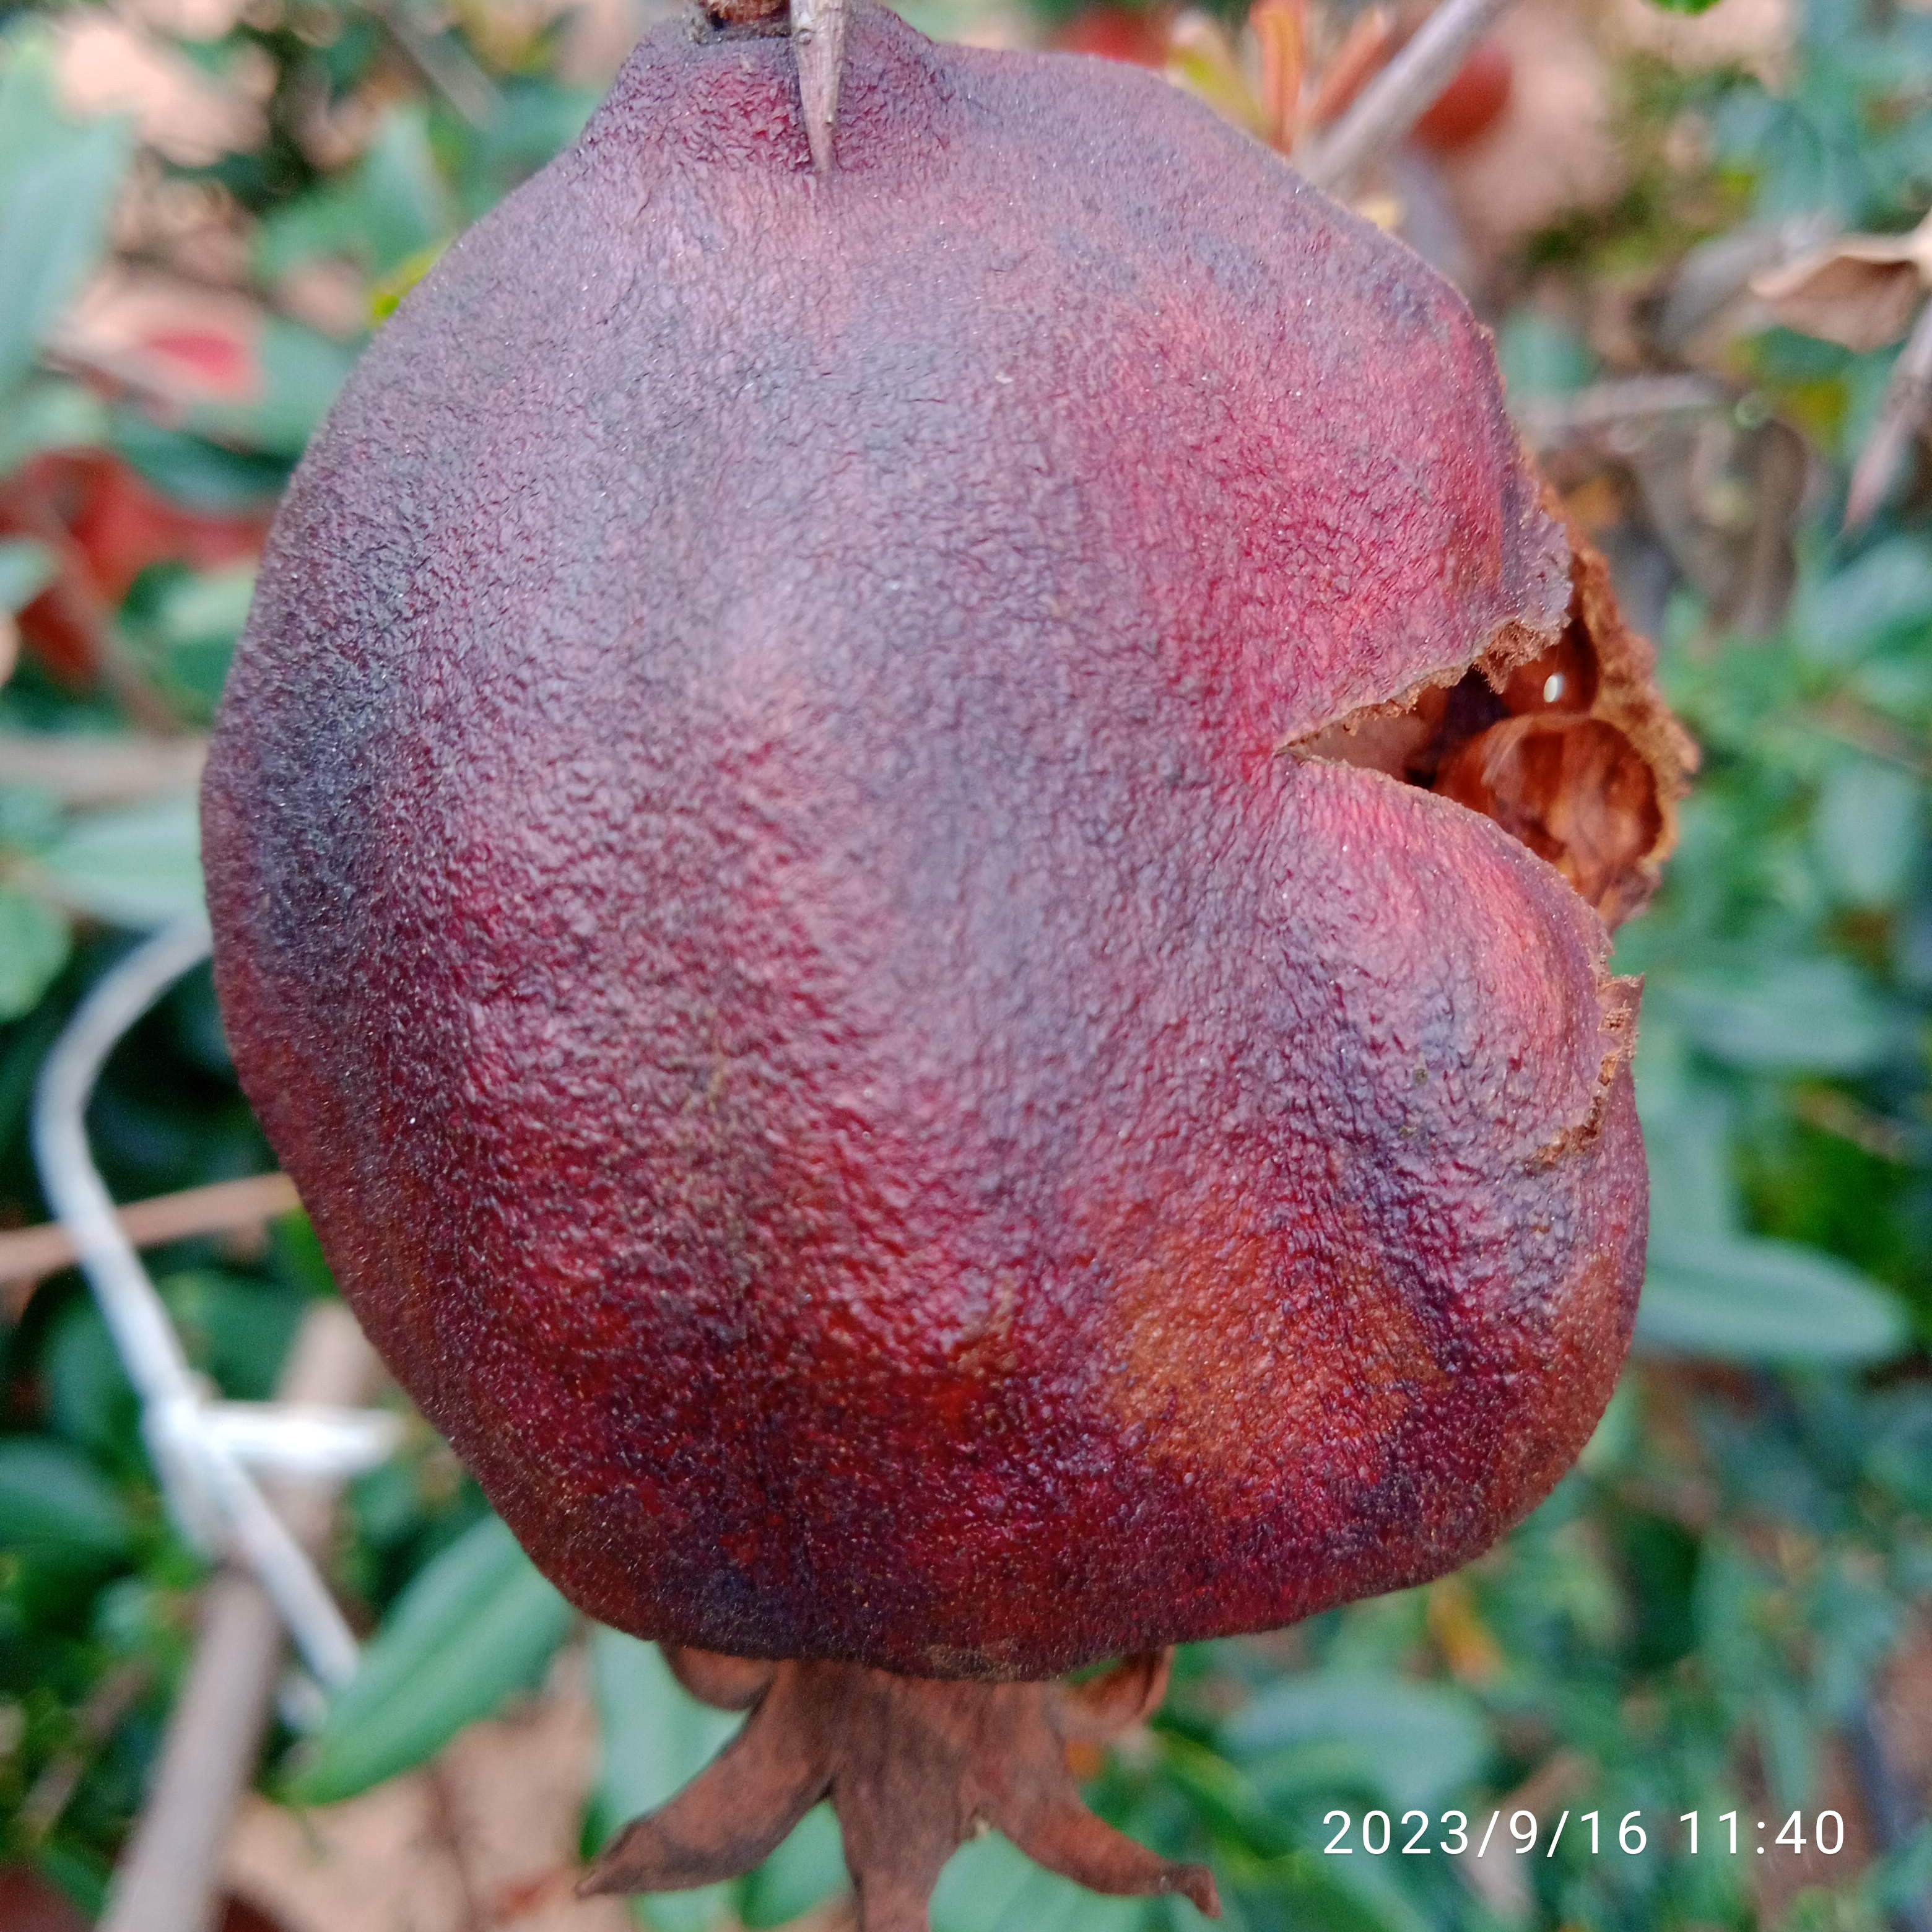
Label: Alternaria